The Witcher 3: Wild Hunt

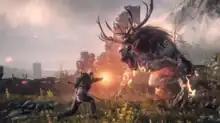
Gameplay screenshot of Geralt using the Igni sign against an enemy

"The Witcher 3: Wild Hunt" is an action role-playing game with a third-person perspective. Players control Geralt of Rivia, a monster slayer known as a Witcher. Geralt walks, runs, rolls and dodges, and (for the first time in the series) jumps, climbs and swims. He has a variety of weapons, including bombs, a crossbow and two swords (one steel and one silver). The steel sword is used primarily to kill humans while the silver sword is more effective against creatures and monsters. Players can draw out, switch and sheathe their swords at will. There are two modes of melee attack; light attacks are fast but weak, and heavy attacks are slow but strong. Players can block and counter enemy attacks with their swords. Swords have limited endurance and require regular repair. In addition to physical attacks, Geralt has five magical signs at his disposal: Aard, Axii, Igni, Yrden and Quen. Aard prompts Geralt to unleash a telekinetic blast, Axii confuses enemies, Igni burns them, Yrden slows them down and Quen offers players a temporary, protective shield. The signs use stamina, and cannot be used indefinitely. Players can use mutagens to increase Geralt's magic power. Geralt loses health when attacked by enemies, although wearing armour can help reduce health loss. Health is restored with meditation or consumables, such as food and potions. Players occasionally control Ciri, Geralt's adoptive daughter who can teleport short distances.